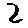
Label: 2